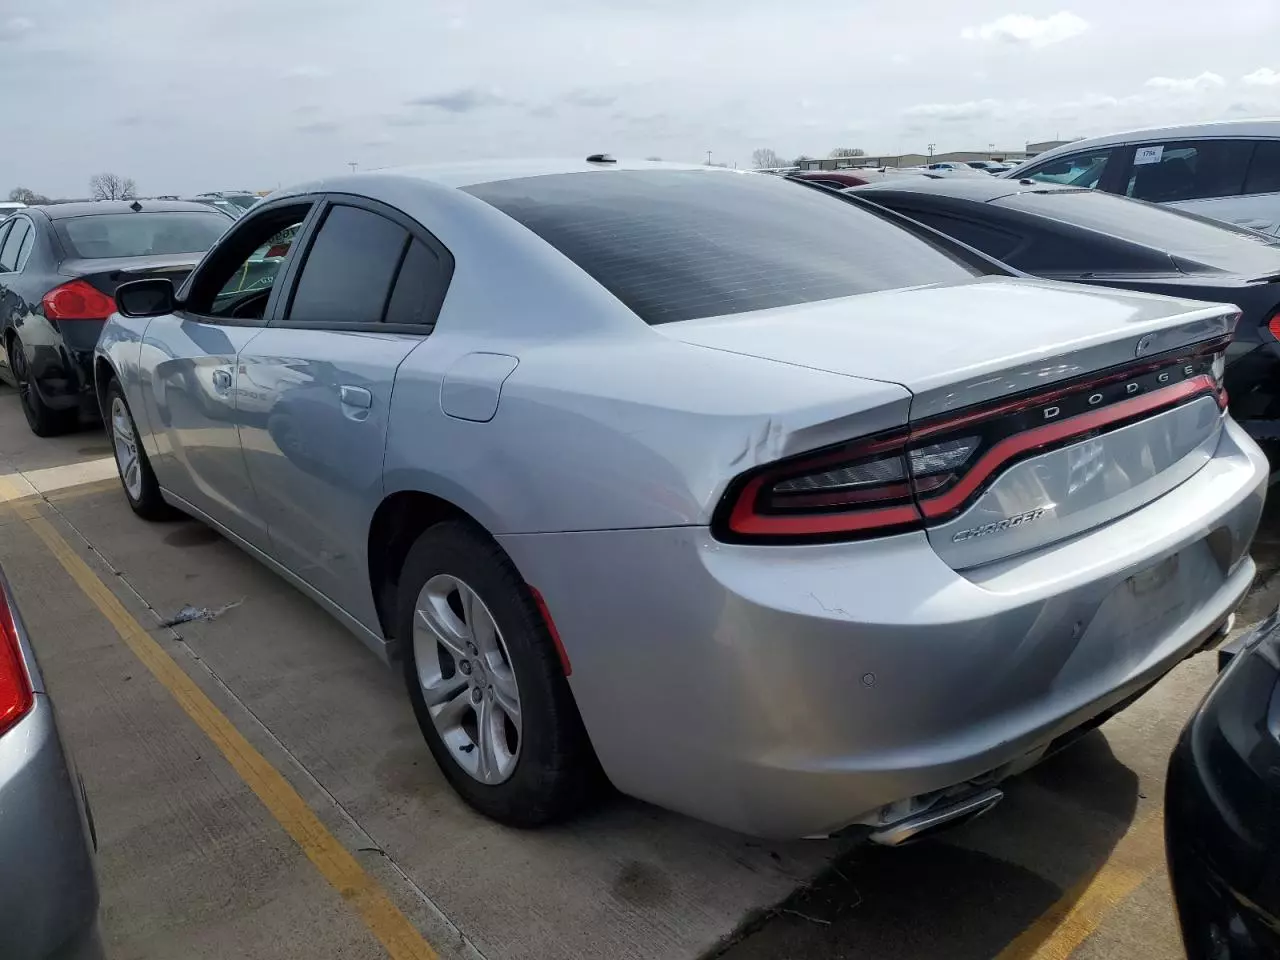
Aucun dommage détecté.
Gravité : aucun